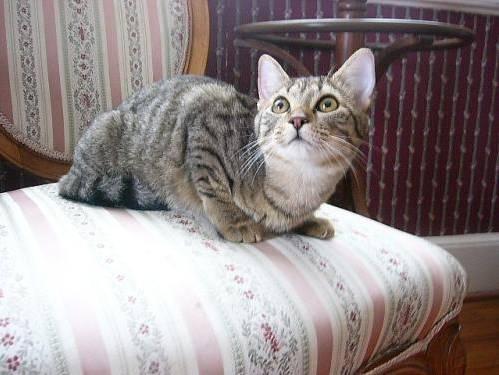
cat